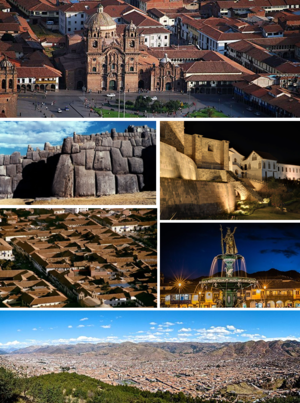
Cusco, Cuzco ou Qosqo est une ville du sud-est du Pérou au milieu de la cordillère des Andes. C'est la capitale de la Province de Cusco et de la Région de Cusco.